Peterborough, Ontario

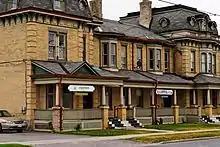
Cox Terrace on Rubidge Street, built in 1884 and declared a National Historic Site of Canada in 1991

The year 1825 marked the arrival of Irish immigrants from the City of Cork to Scott's Plains. In 1822, the British Parliament had approved an experimental emigration plan to transport poor Irish Catholic families to Upper Canada.